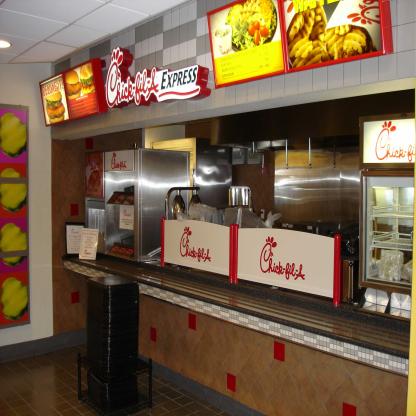
Scene: Indoor